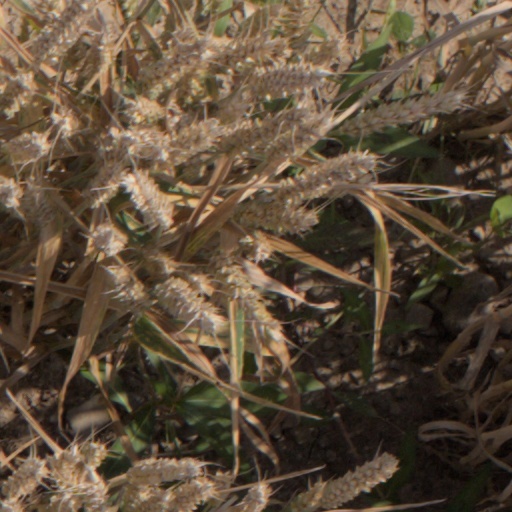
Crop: wheat